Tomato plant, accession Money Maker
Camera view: vertical (180 deg); turntable rotation: 270 degrees
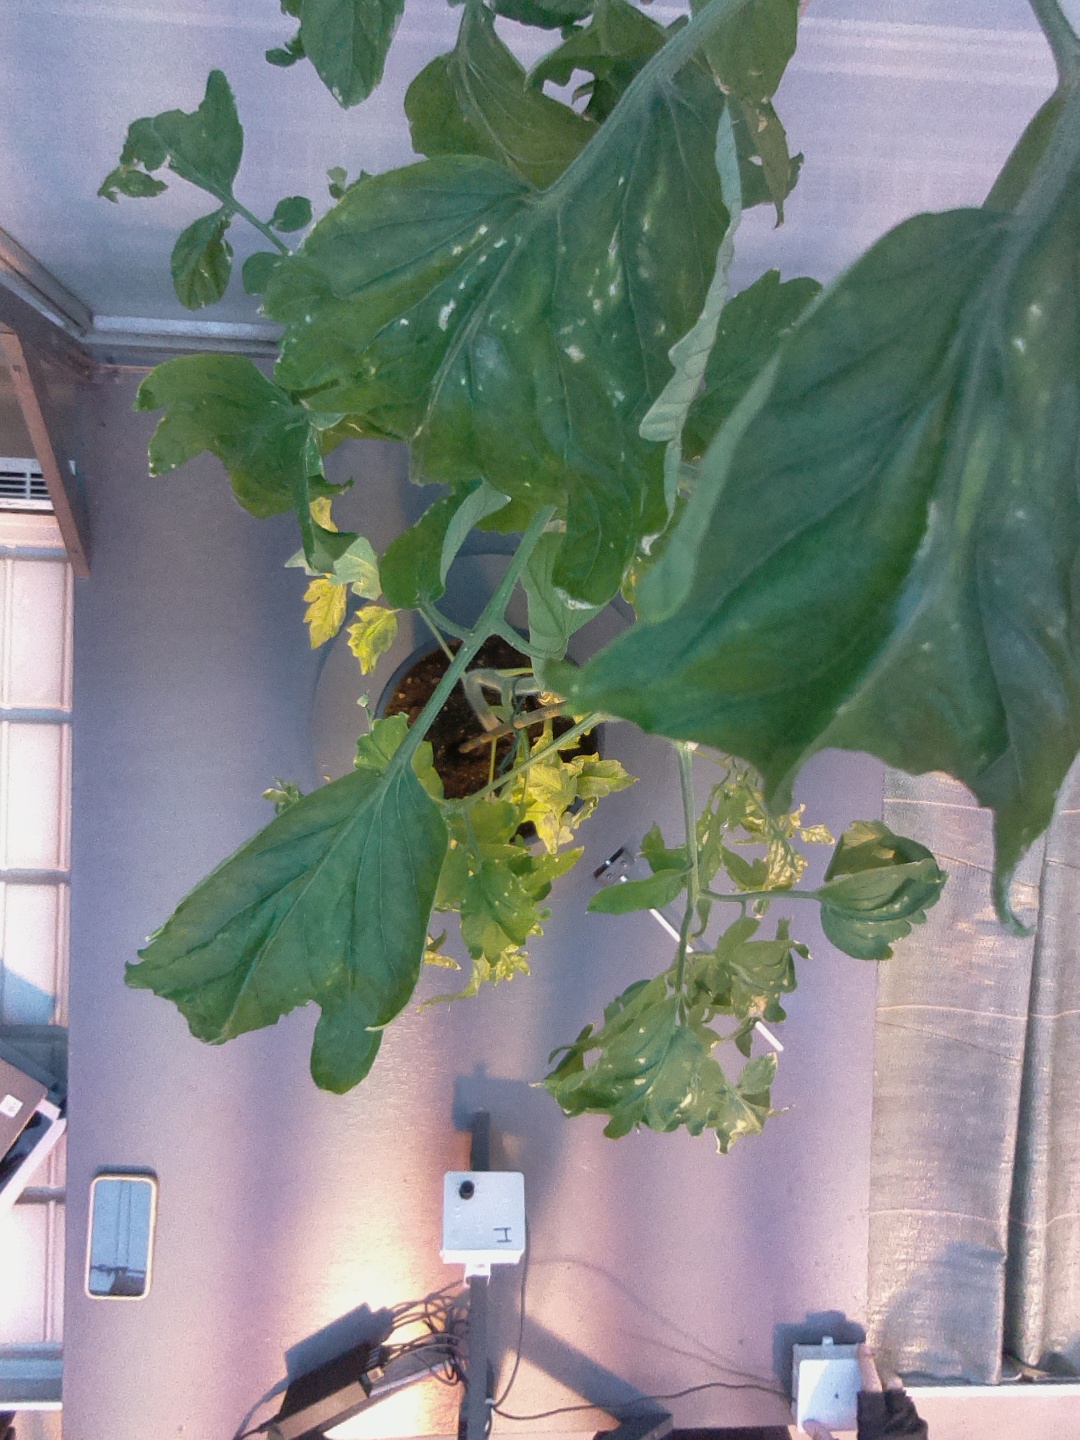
BBCH growth stage 76: 60%-70% of final fruit size